Pax Austriaca

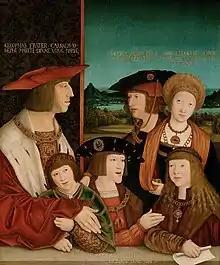
Family portrait of Emperor Maximilian I and his family; with his son Philip the Fair, his wife Mary of Burgundy, his grandsons Ferdinand I and Charles V, and Louis II of Hungary (husband of his granddaughter Mary of Austria).

The term Pax Austriaca, sometimes Pax Habsburgica, has been used by scholars to describe the imperial ideology of the House of Habsburg, also known as House of Austria. The Archduke Frederick III is credited as the initiator of the ideology as he was the first Habsburg to be elected Holy Roman Emperor, and coined the motto A.E.I.O.U. (All the world is subject to Austria). His successor Emperor Maximilian I expanded Habsburg territories and did so with marriages rather than war, thus establishing the motto "Bella gerunt alii, tu felix Austria nube" ("let others wage war; you, happy Austria, marry"). Charles V notably attempted to actually enforce the hegemonical peace in Europe. Further attempts to establish a Pax Habsburgica in Europe continued until the 30 years war. The Peace of Westphalia ended the universal aspirations of the Habsburg monarchy and put an end to the possibility of a Pax Austriaca, although the term has also been used to describe later policies of the Austrian Empire and Austria-Hungary.